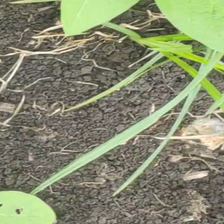
Weed species: Lavhala_(Cyperus_Rotundus)